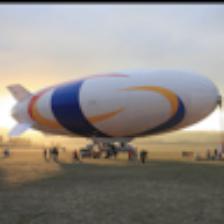
Label: NonHuman